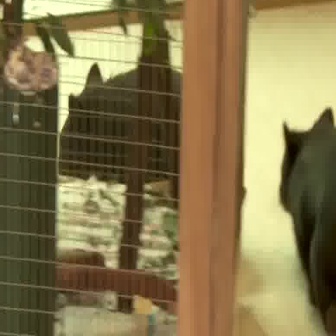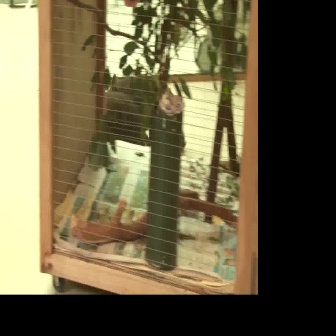
  Please identify the target specified by the bounding box [52,60,246,254] in the first image and locate it in the second image. Return the coordinates in [x_min,y_min,x_max,y_max] format.
Answer: [49,88,143,182]